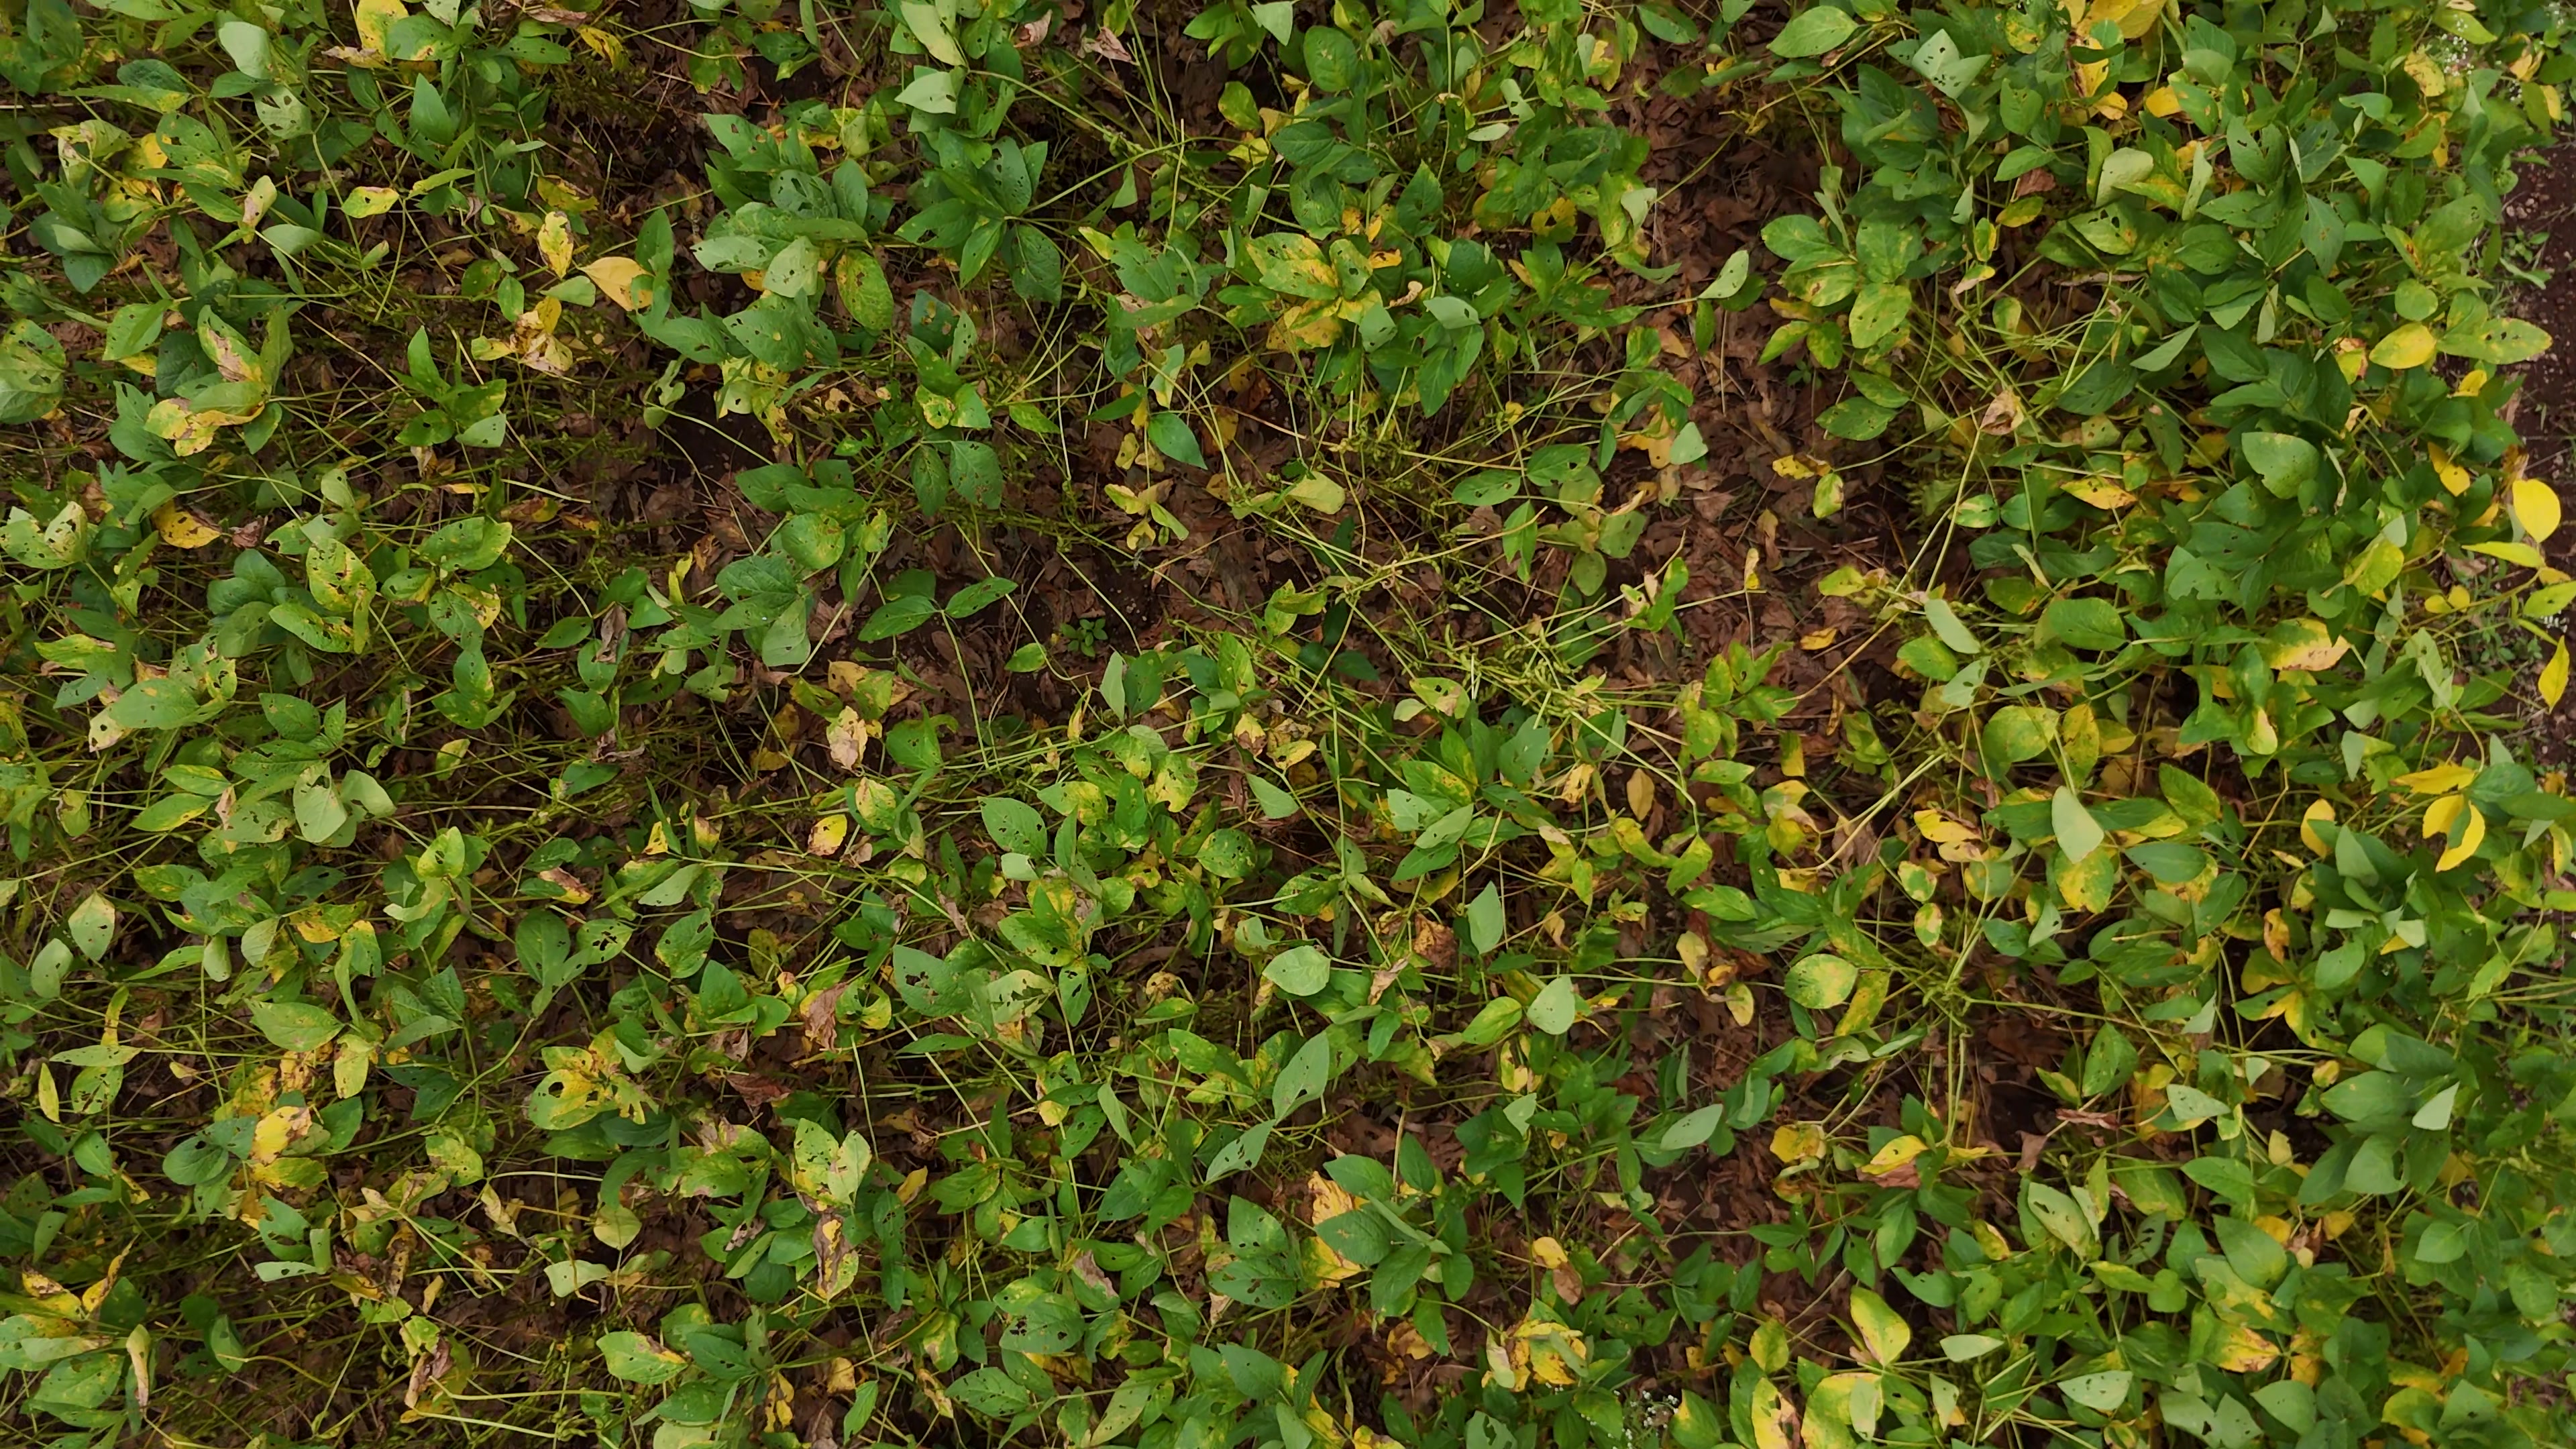
Label: Rust